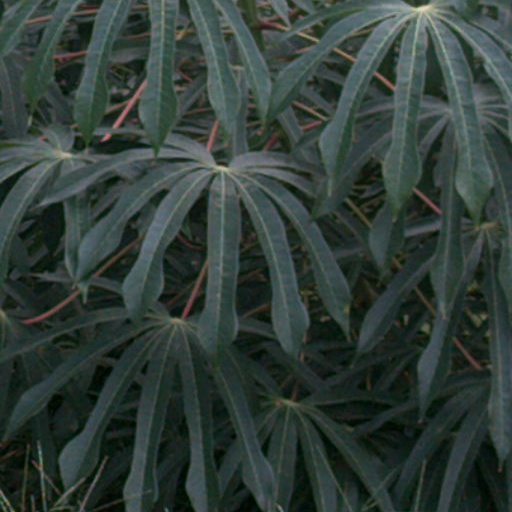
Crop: cassava